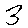
Label: 3